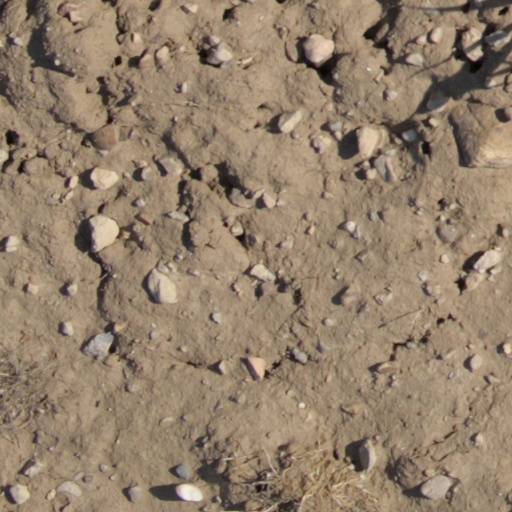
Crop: wheat